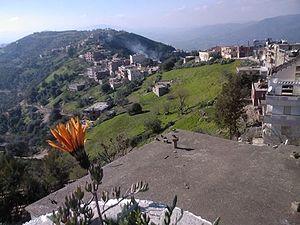
VILLAGE TAHANOUTS
Aït Aïssa Mimoun est une commune de la wilaya de Tizi Ouzou en Algérie, située à environ 10 km au nord-est de Tizi Ouzou.